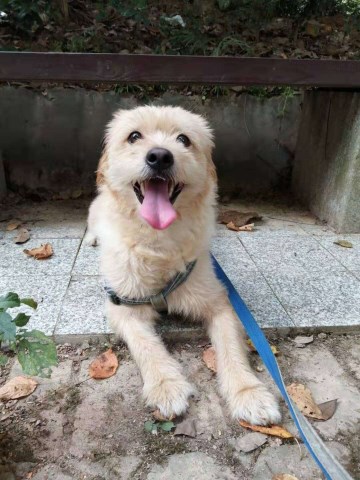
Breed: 5355-n000126-golden_retriever